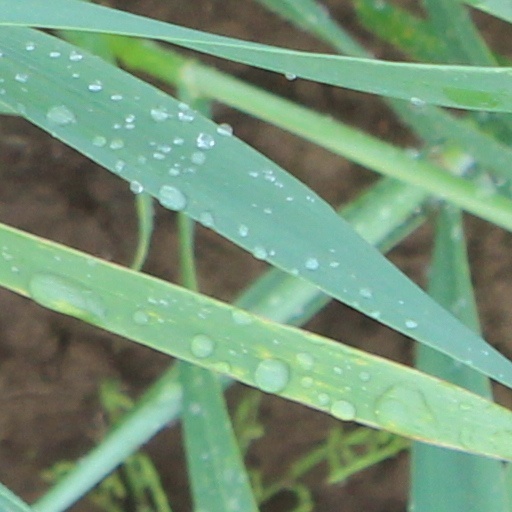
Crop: wheat